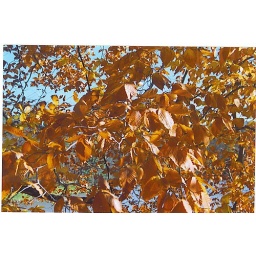
Beautiful tree by a gorgeous lake on a sunny afternoon.